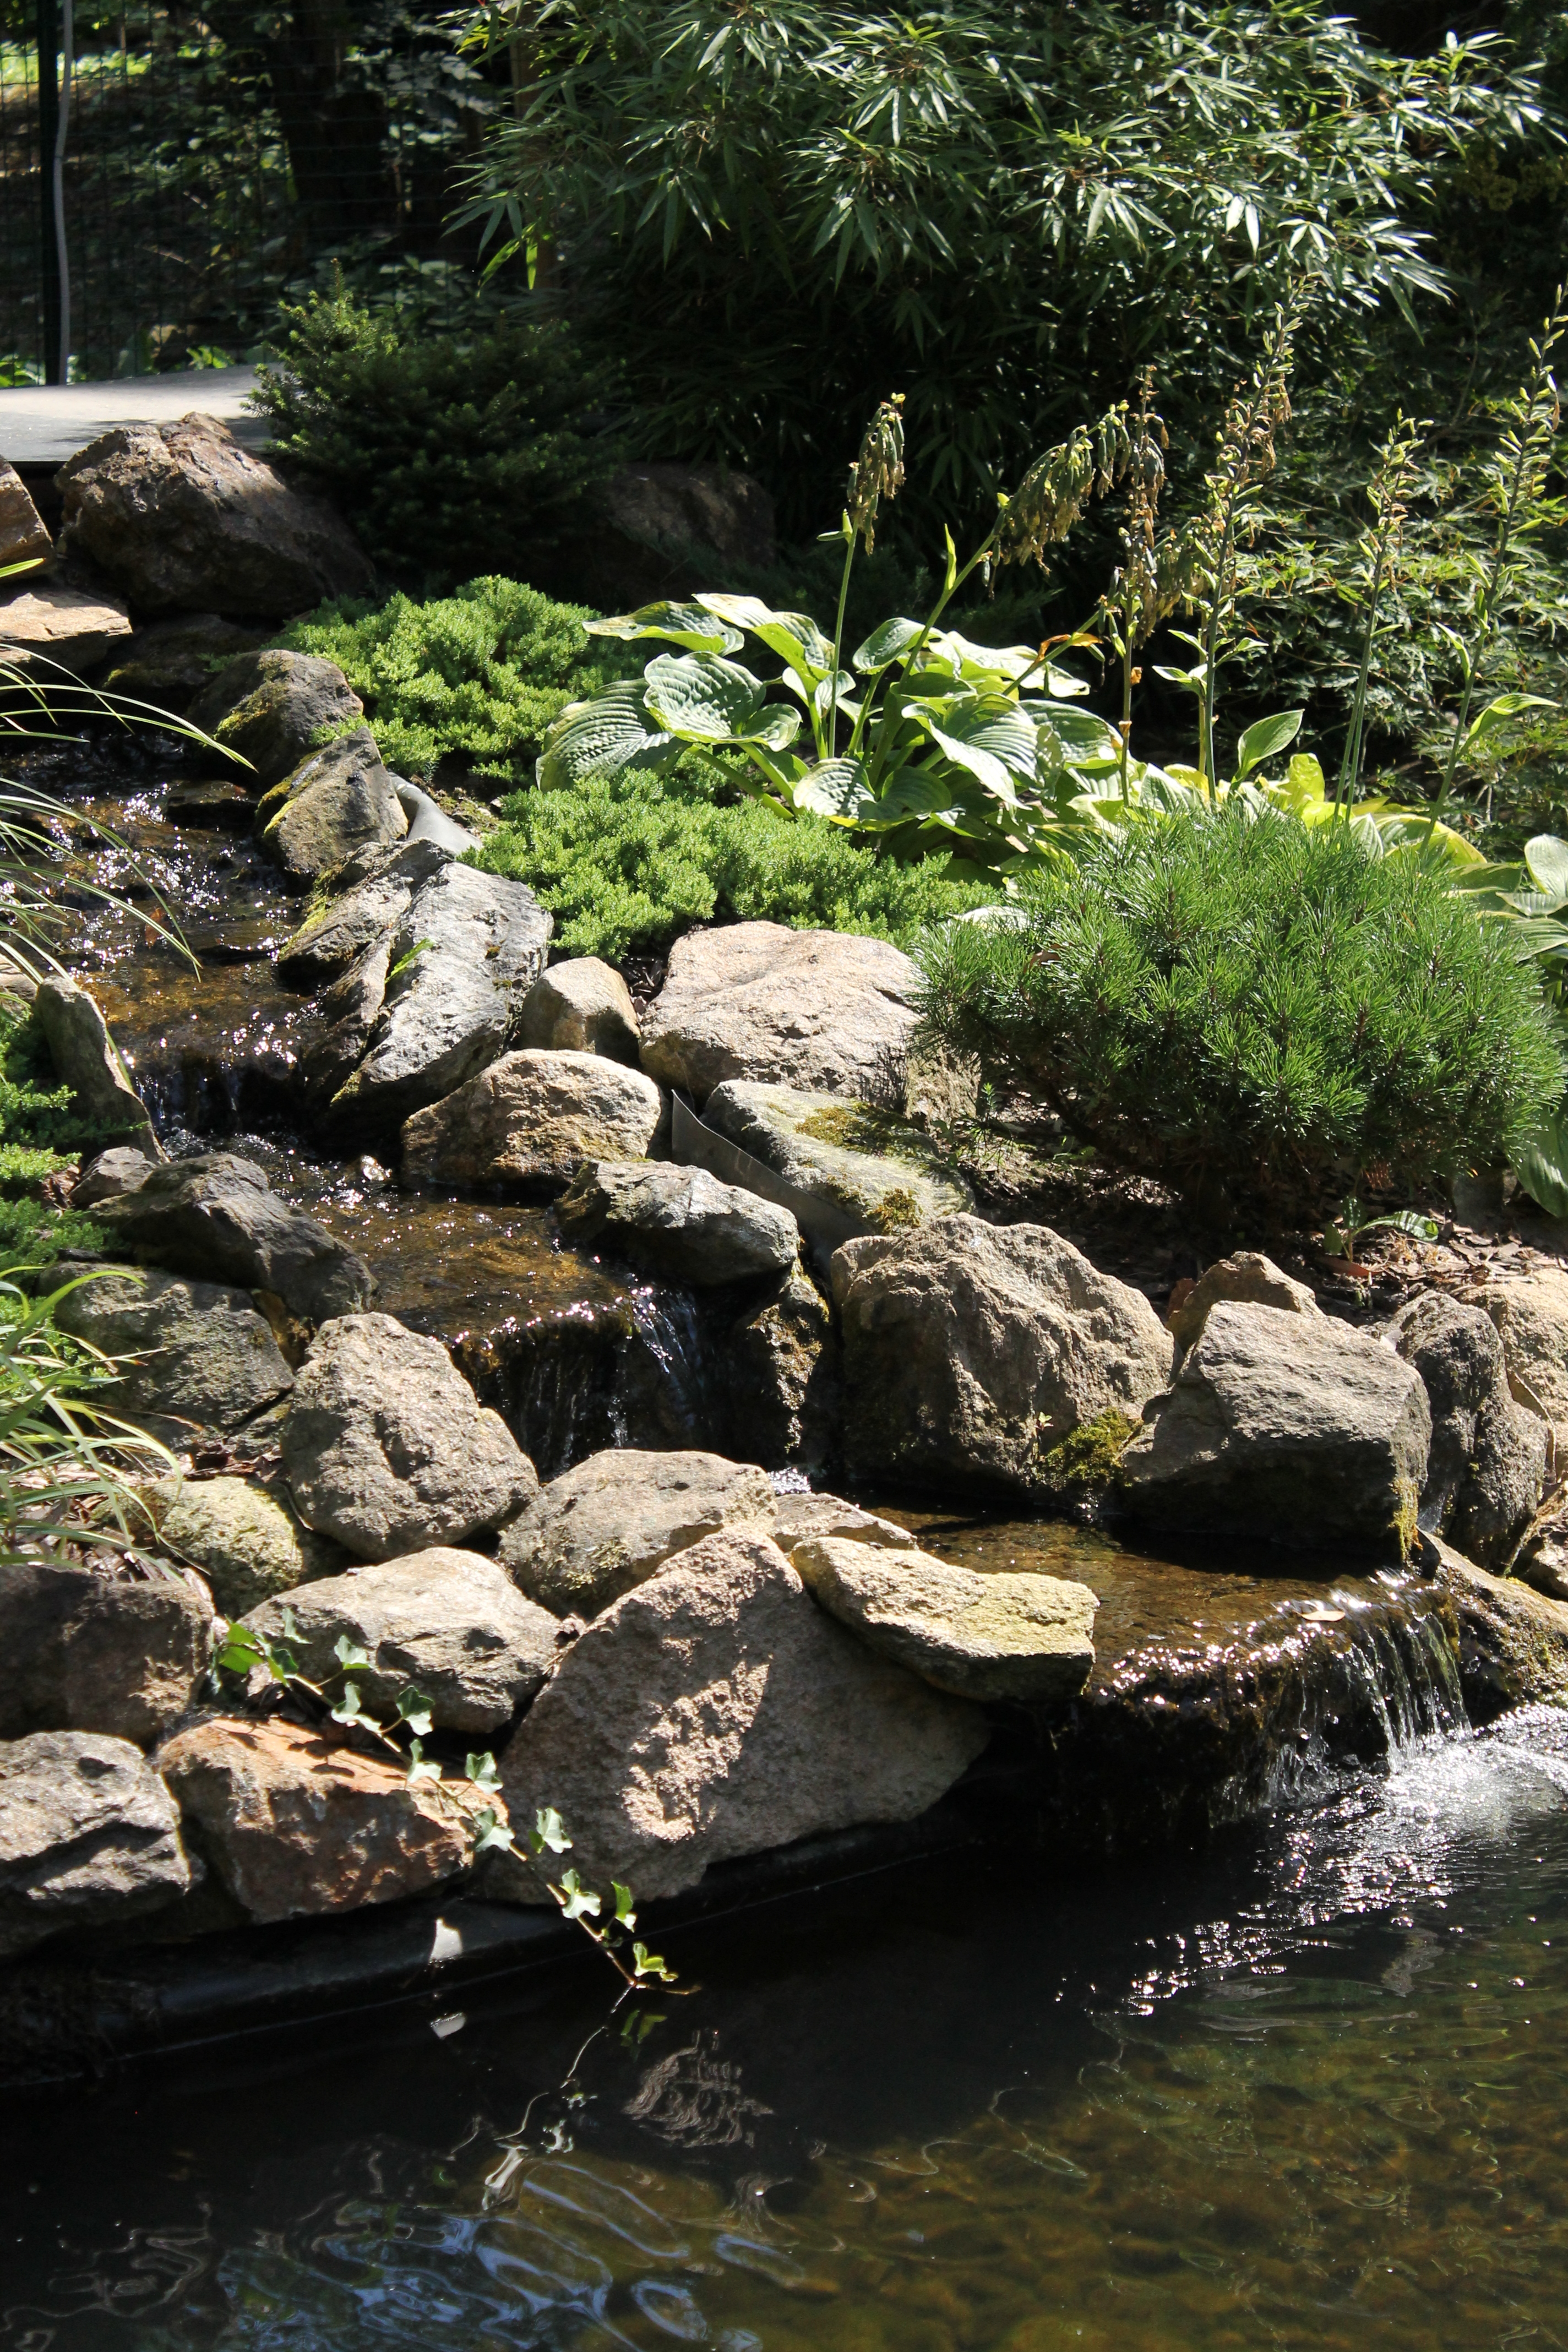
natural, body of water, vegetation, water, watercourse, nature, natural landscape, water resources, riparian zone, rock, stream, garden, pond, creek, nature reserve, botany, biome, stream bed, tree, plant, boulder, grass, leaf, water feature, botanical garden, landscape, waterway, plant community, shrub, groundcover, landscaping, riparian forest, river, arroyo, forest, rainforest